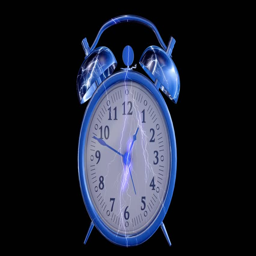
alarm clock isolated on the black background